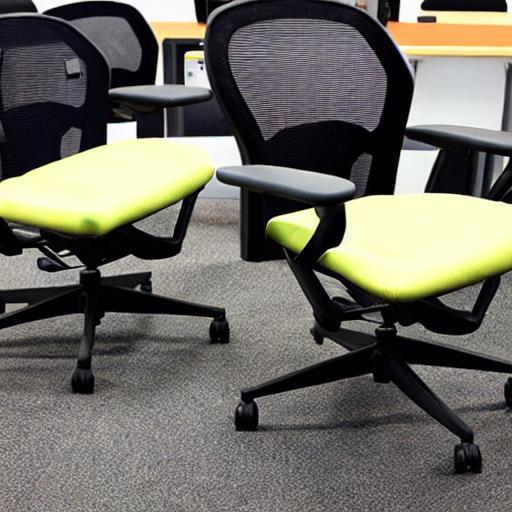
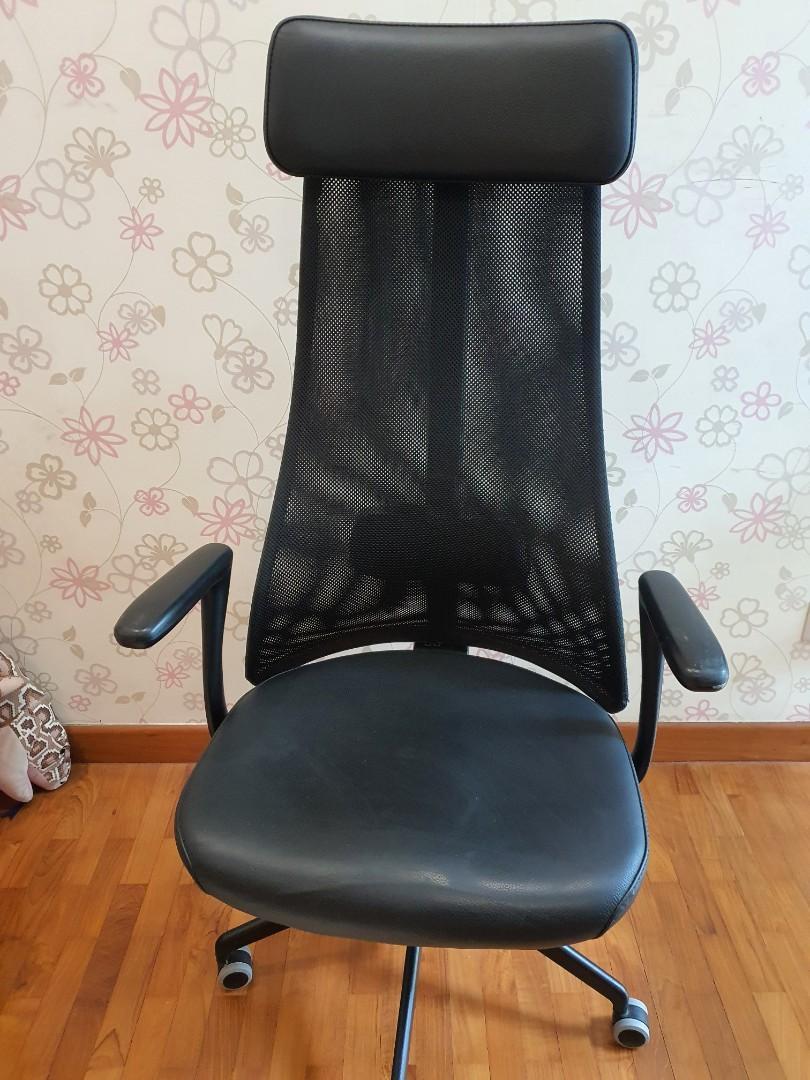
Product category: items_chair
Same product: no